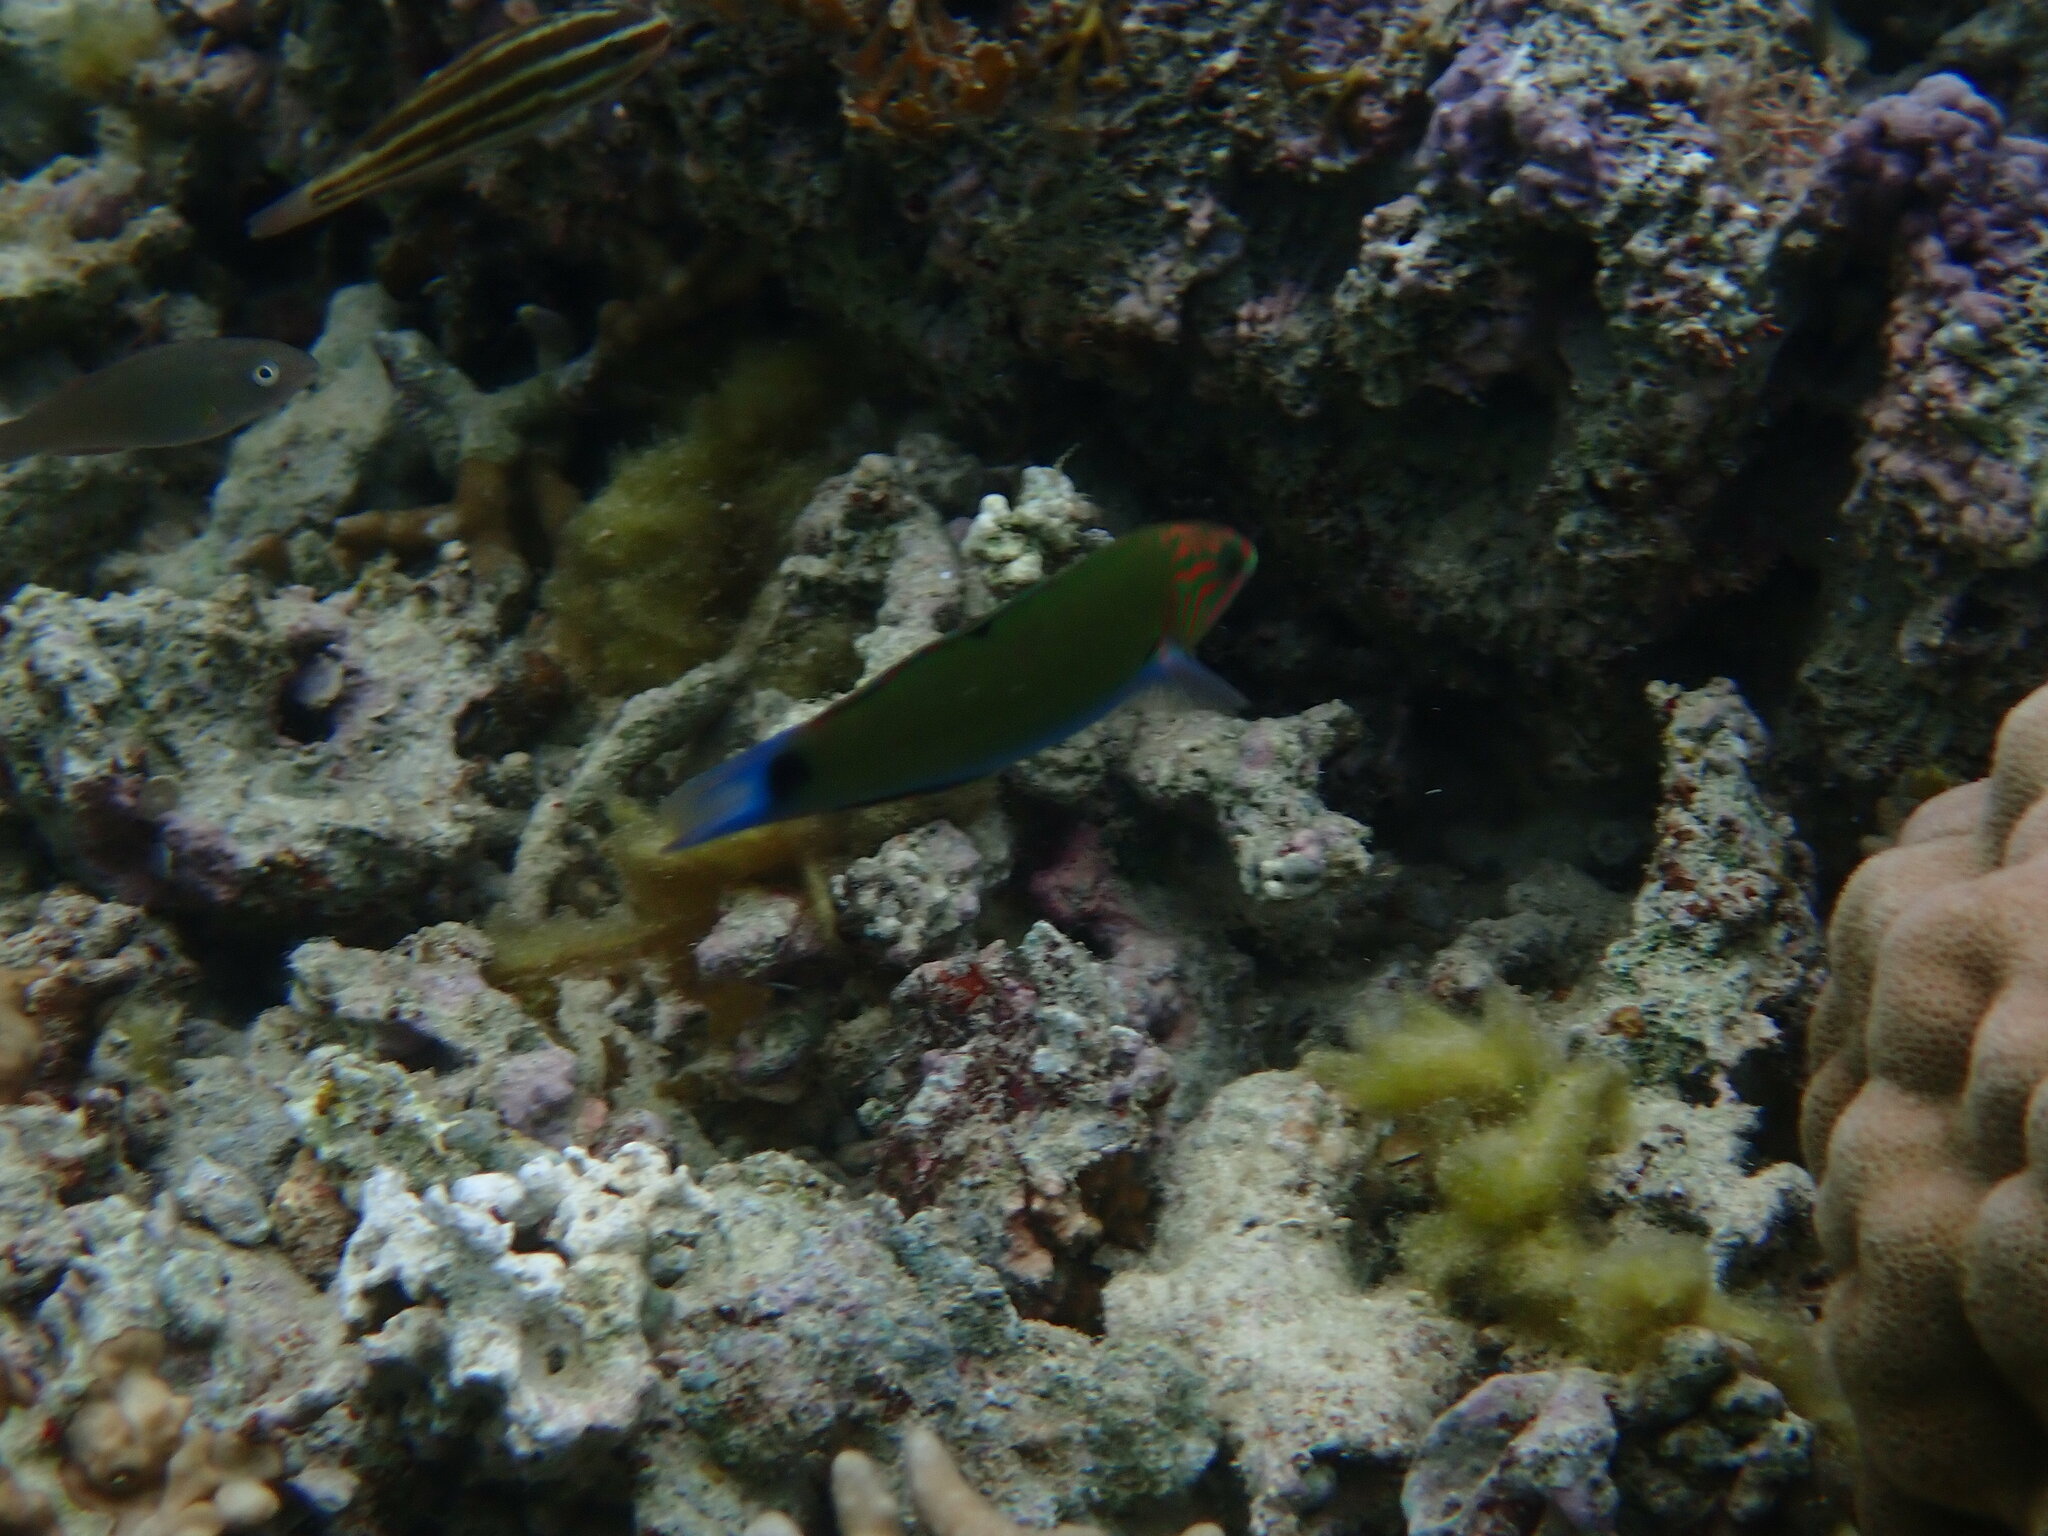
Thalassoma lunare (Moon Wrasse)